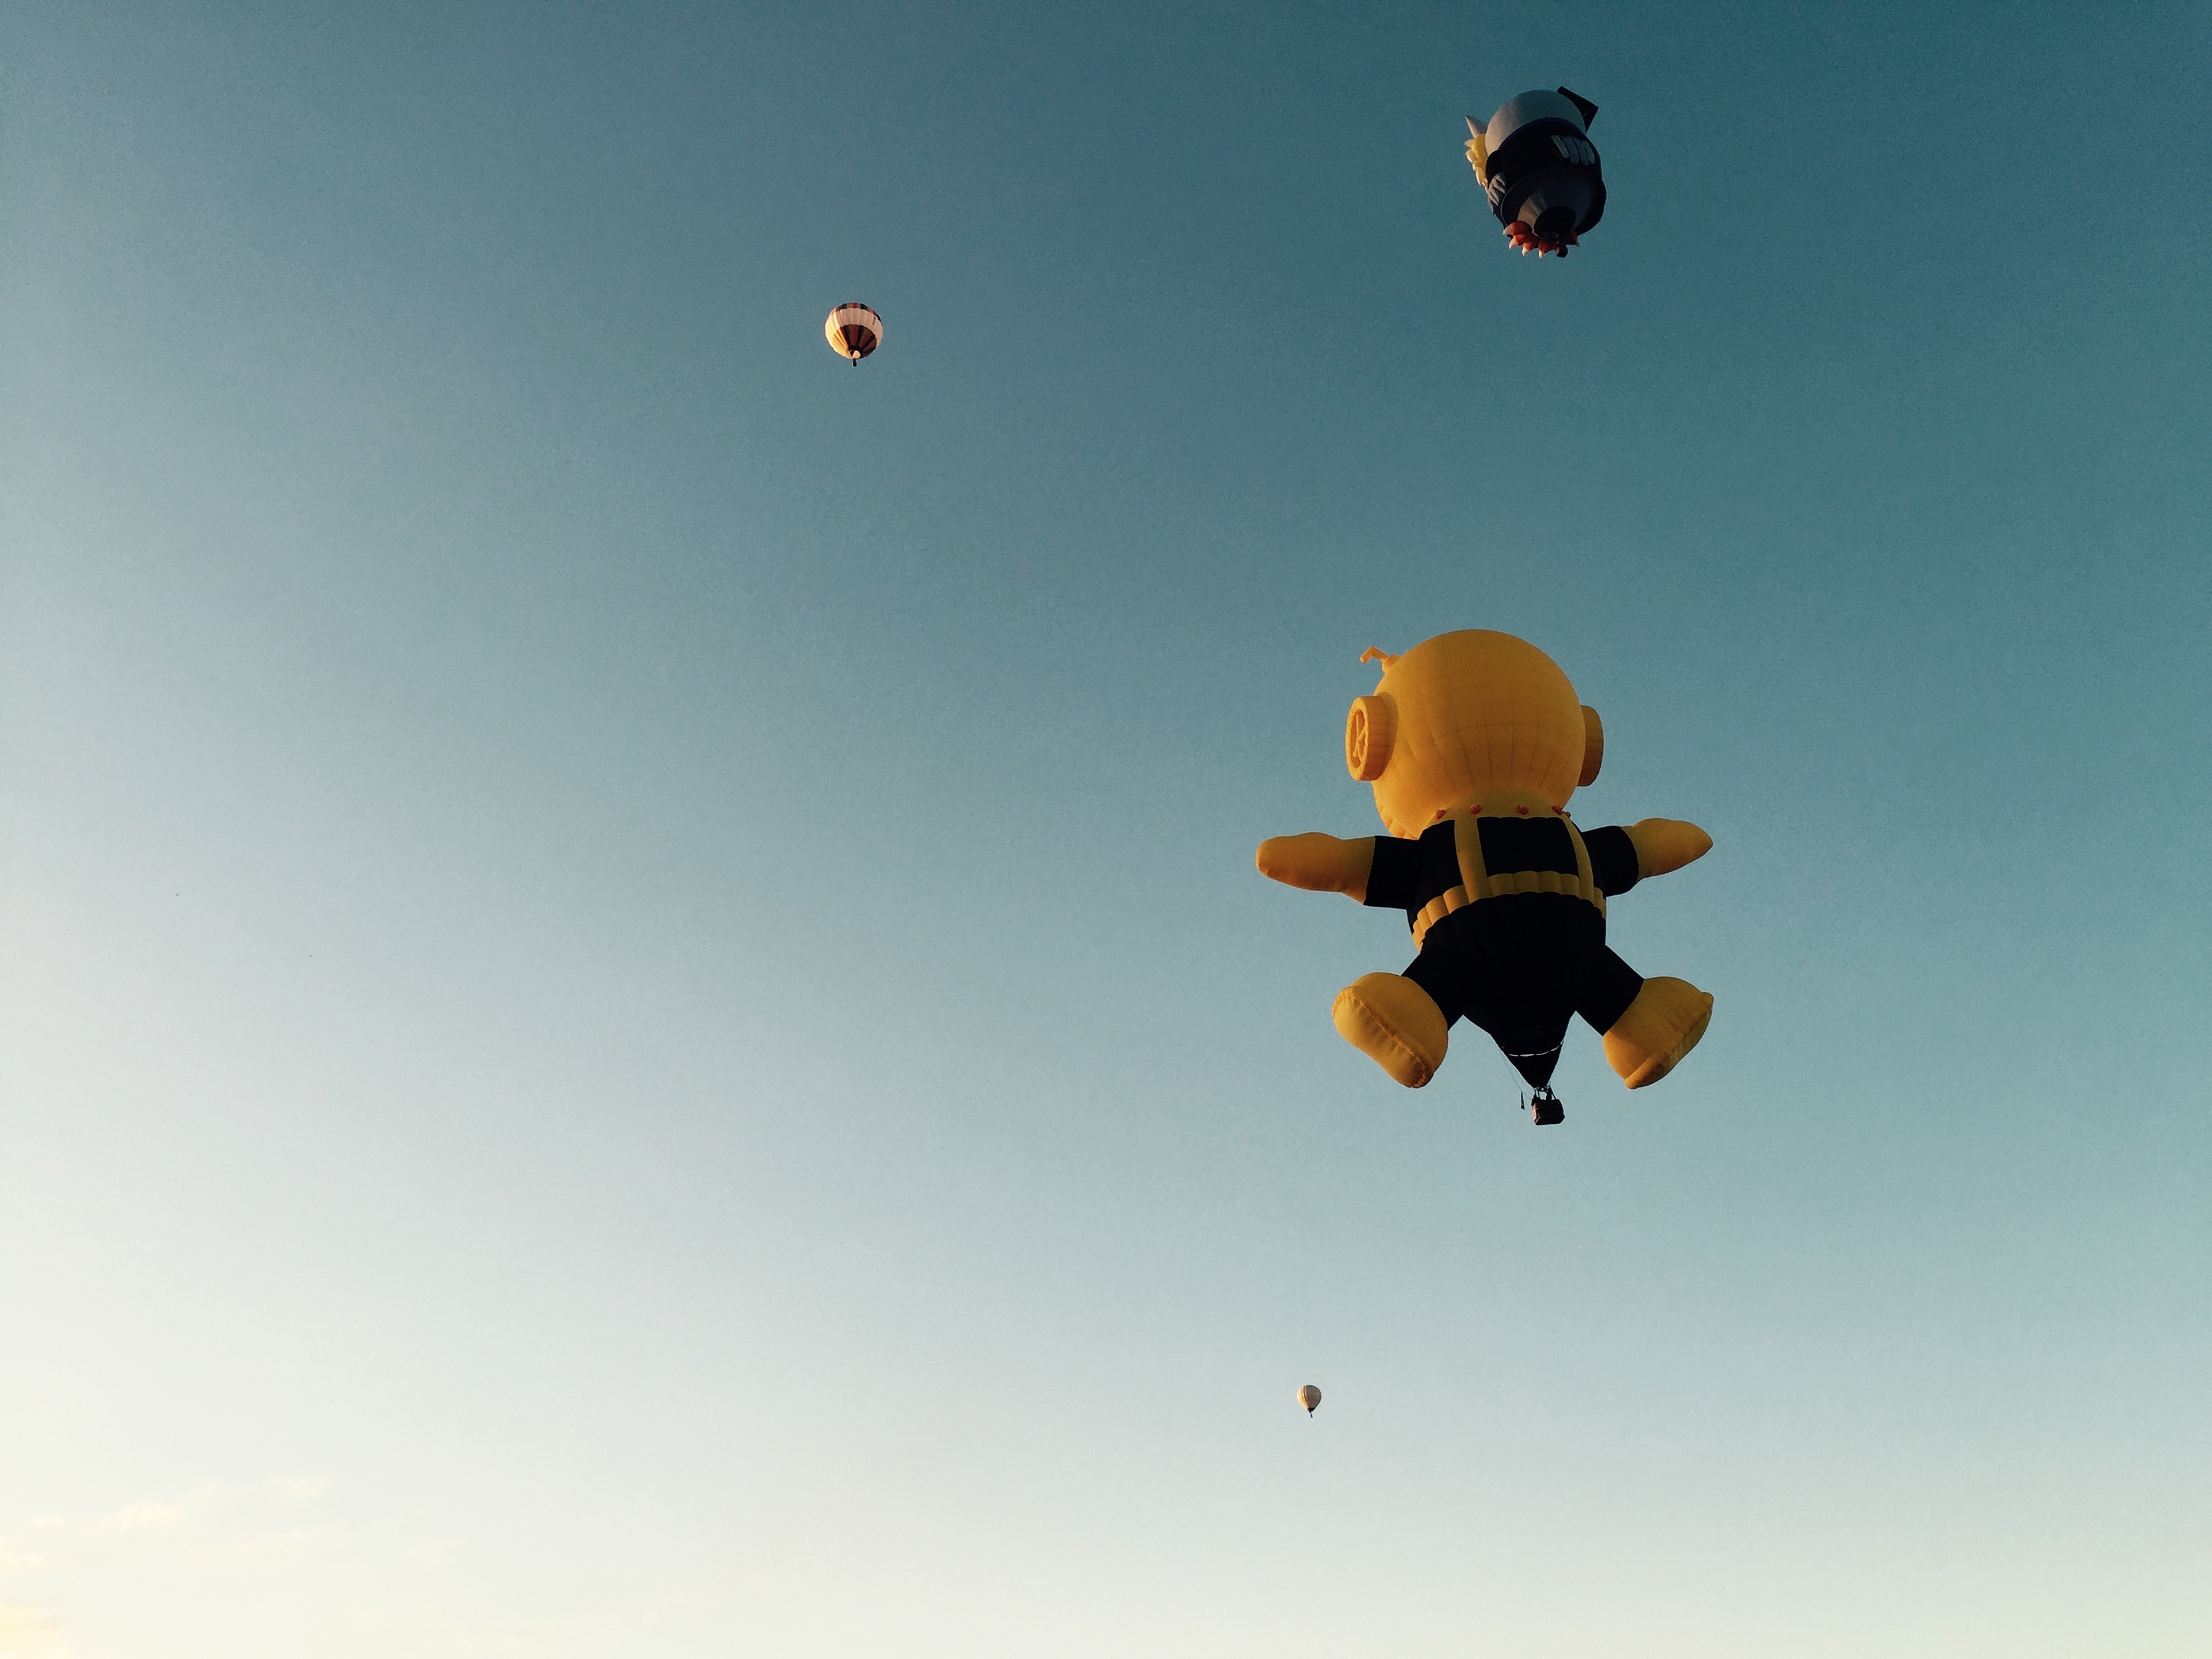
sky, balloon, hot air balloon, aircraft, vehicle, flight, extreme sport, toy, parachute, sports, mexico, parachuting, air sports, hot air ballooning, aerostatic, atmosphere of earth, windsports